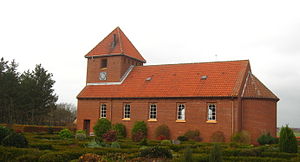
Vittrup Kirke
Vittrup Kirke
Vittrup Kirke (Børglum Sogn, Hjørring Kommune)
Vittrup Kirke er en kirke i landsbyen Vittrup i Børglum Sogn, Hjørring Kommune i Vendsyssel. Kirken er opført i 1937 ved arkitekt Bertel Jensen som en langhuskirke med rund apsisafslutning mod øst. Kirken kaldes i kaldtes også Børglum Vestre Kirke men skiftede navn efter 1970.